Hapsburg Liebe

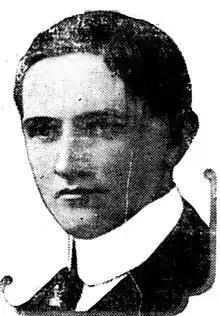
Hapsburg Liebe

Hapsburg Liebe, born Charles Haven Liebe, (1880-1957) was an American author and screenwriter. His stories were published in "Adventure", "The Black Cat", "The Railroad Trainman", "The Green Book Magazine", "Boys' Life" and "Florida Wildlife".